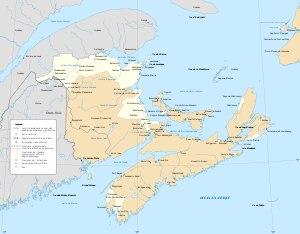
L’Acadie est une région nord-américaine, comptant environ 500 000 habitants, majoritairement des Acadiens, dont la principale langue est le français. L'Acadie comprend grosso modo le nord et l'est de la province canadienne du Nouveau-Brunswick ainsi que des localités plus isolées à l'Île-du-Prince-Édouard, en Nouvelle-Écosse et à Terre-Neuve-et-Labrador. Au sens large, l'Acadie fait aussi référence aux communautés de la diaspora acadienne situées au Québec et aux États-Unis ; des personnes d'ascendance acadienne se retrouvent également en France, aux îles Malouines et dans les Antilles. L'Acadie possède donc une géographie complexe.
L'histoire de l'Acadie débute au XVIᵉ siècle. Ce territoire est toutefois déjà habité depuis au moins onze millénaires, d'abord par les Paléoaméricains. La période du grand hiatus, entre -8000 et -3000, correspond à un manque de preuves archéologiques. La culture archaïque maritime s'installe ensuite près de la mer et vit surtout des ressources halieutiques, côtoyant probablement d'autres peuples. La céramique est adoptée vers -500, à l'époque où se développent les peuples des Micmacs et des Etchemins. Ce qui est arrivé à ces derniers n'est pas connu, mais les Malécites, à qui leur sont probablement liés, occupent ensuite leur territoire.
Louis XIV, dit Louis le Grand ou le Roi-Soleil, né le 5 septembre 1638 au château Neuf de Saint-Germain-en-Laye et mort le 1ᵉʳ septembre 1715 à Versailles, est un roi de France et de Navarre. Son règne s'étend du 14 mai 1643 — sous la régence de sa mère Anne d'Autriche jusqu'au 7 septembre 1651 — à sa mort en 1715. Son règne de 72 ans est l'un des plus longs de l'histoire d'Europe et le plus long de l'histoire de France.